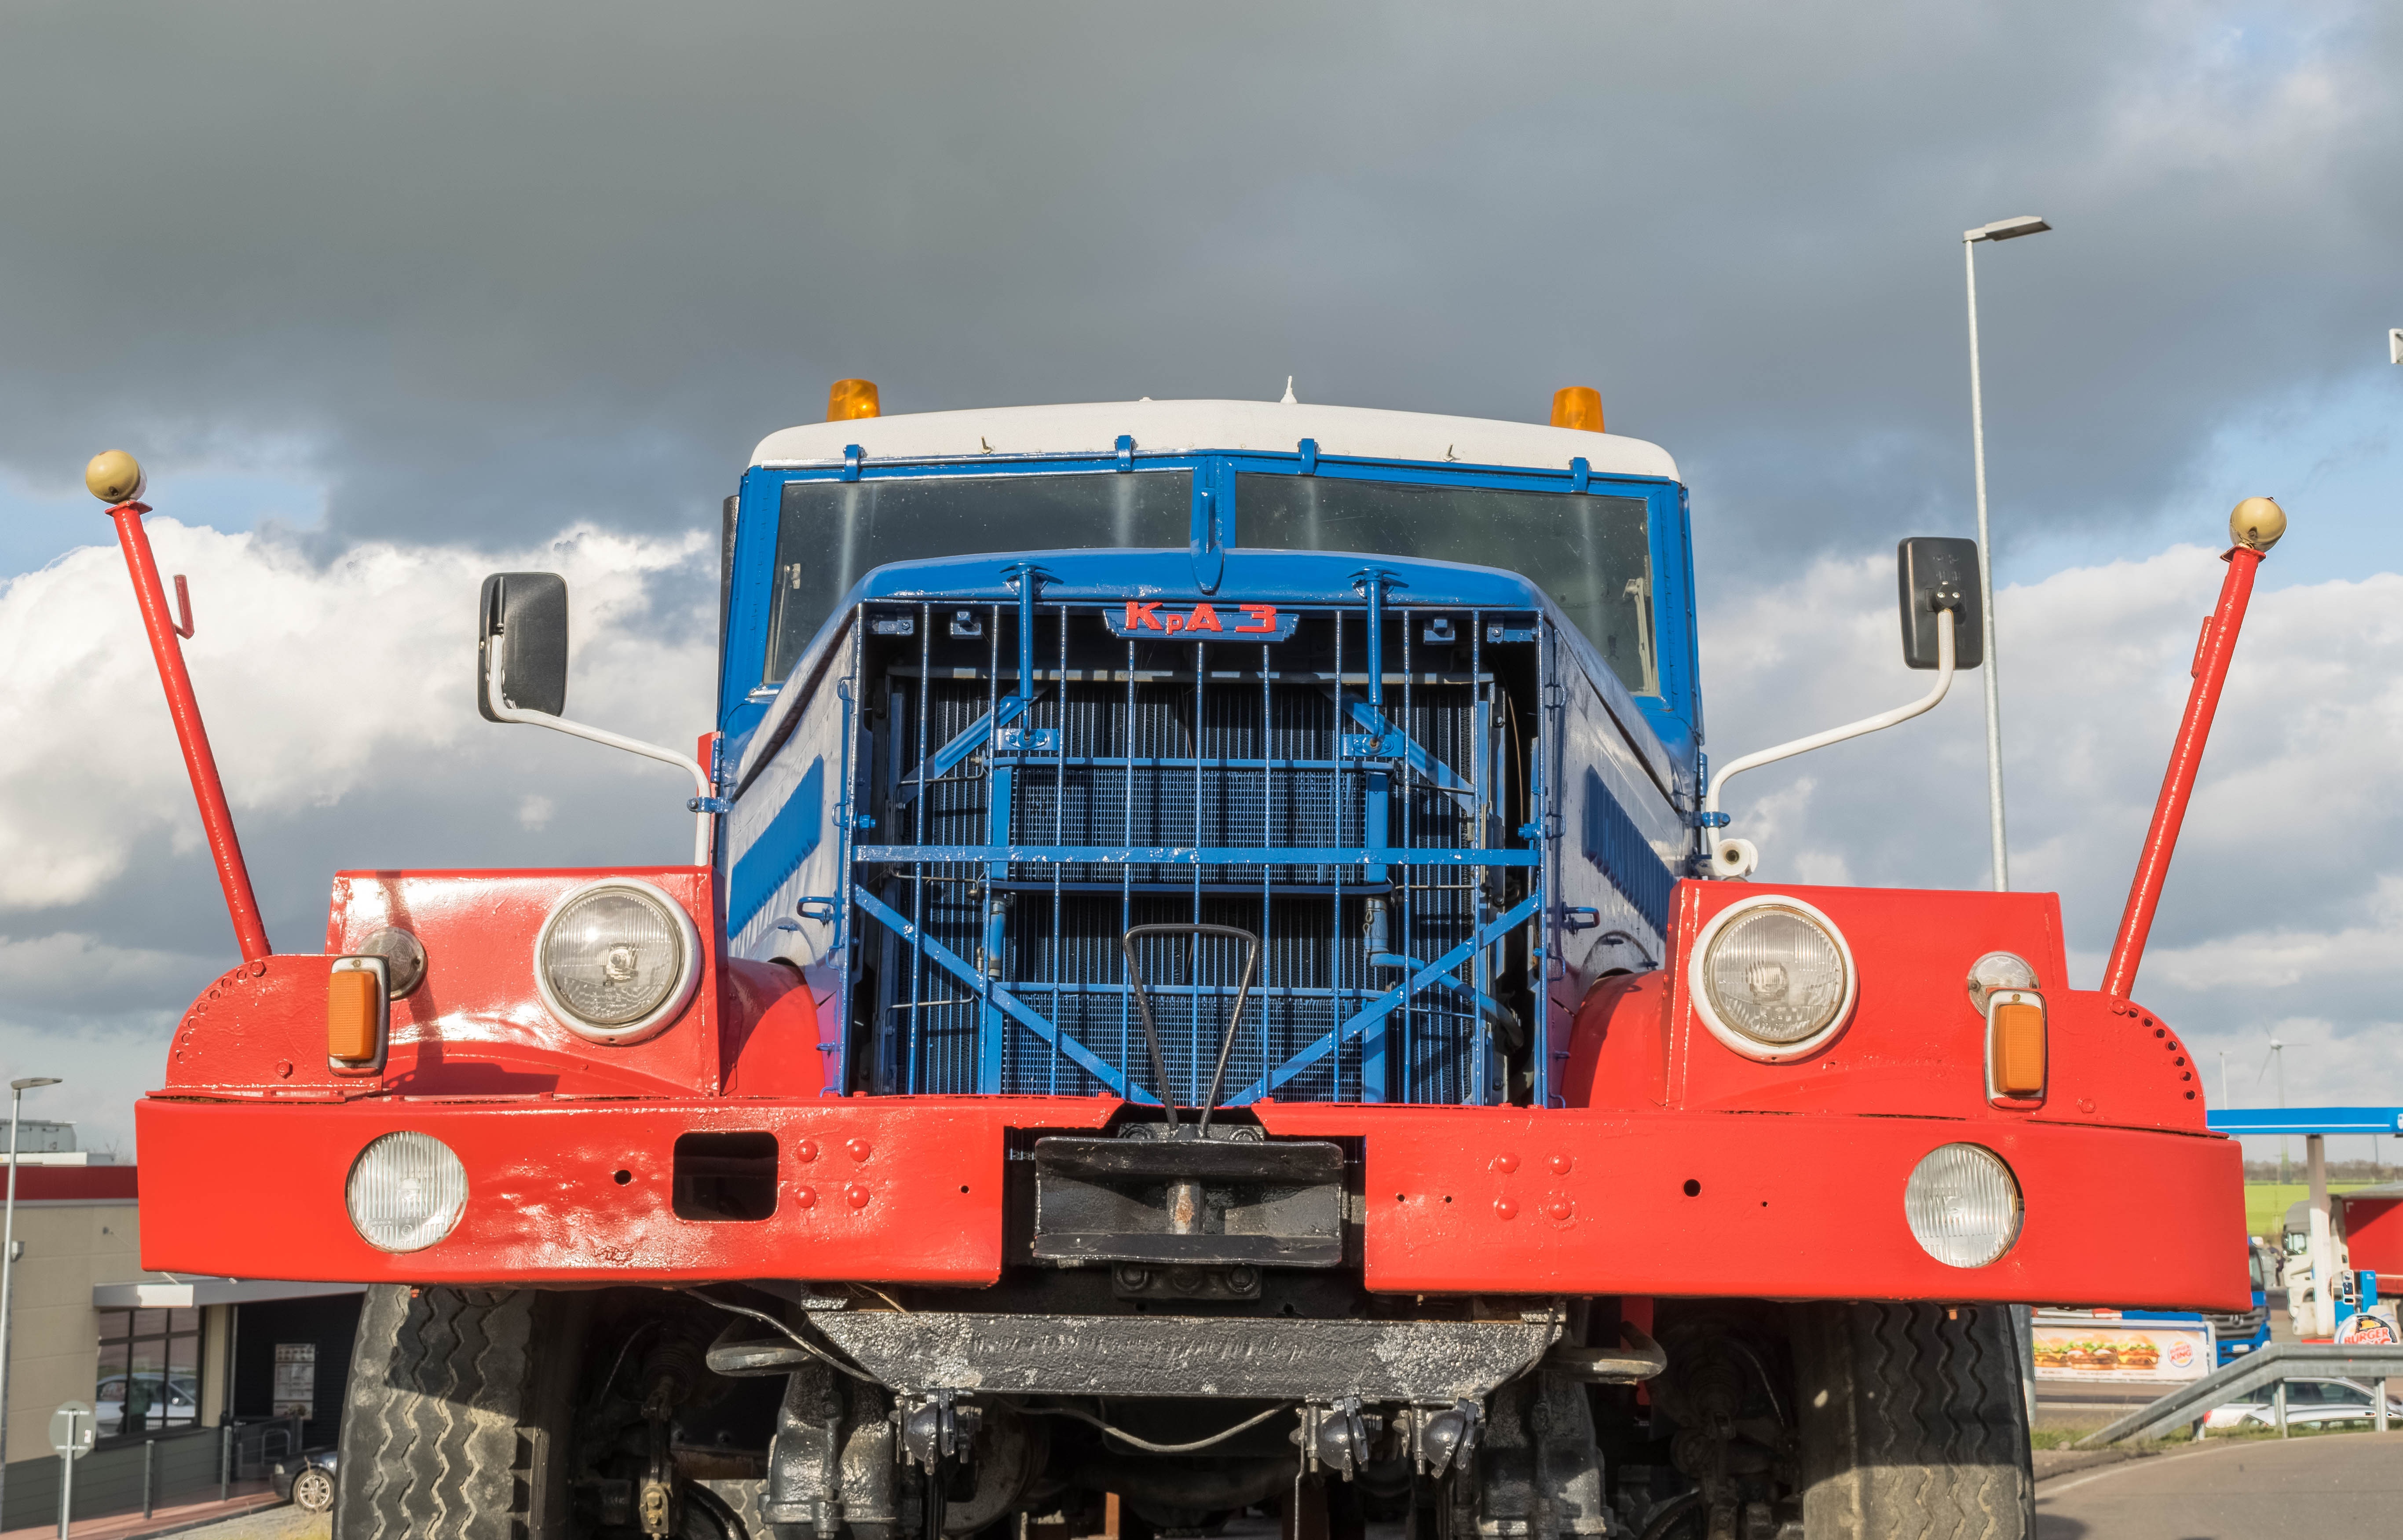
traffic, car, transport, truck, vehicle, locomotive, ukraine, oldtimer, commercial vehicle, heavy duty, construction equipment, old truck, snowplow, land vehicle, kraz